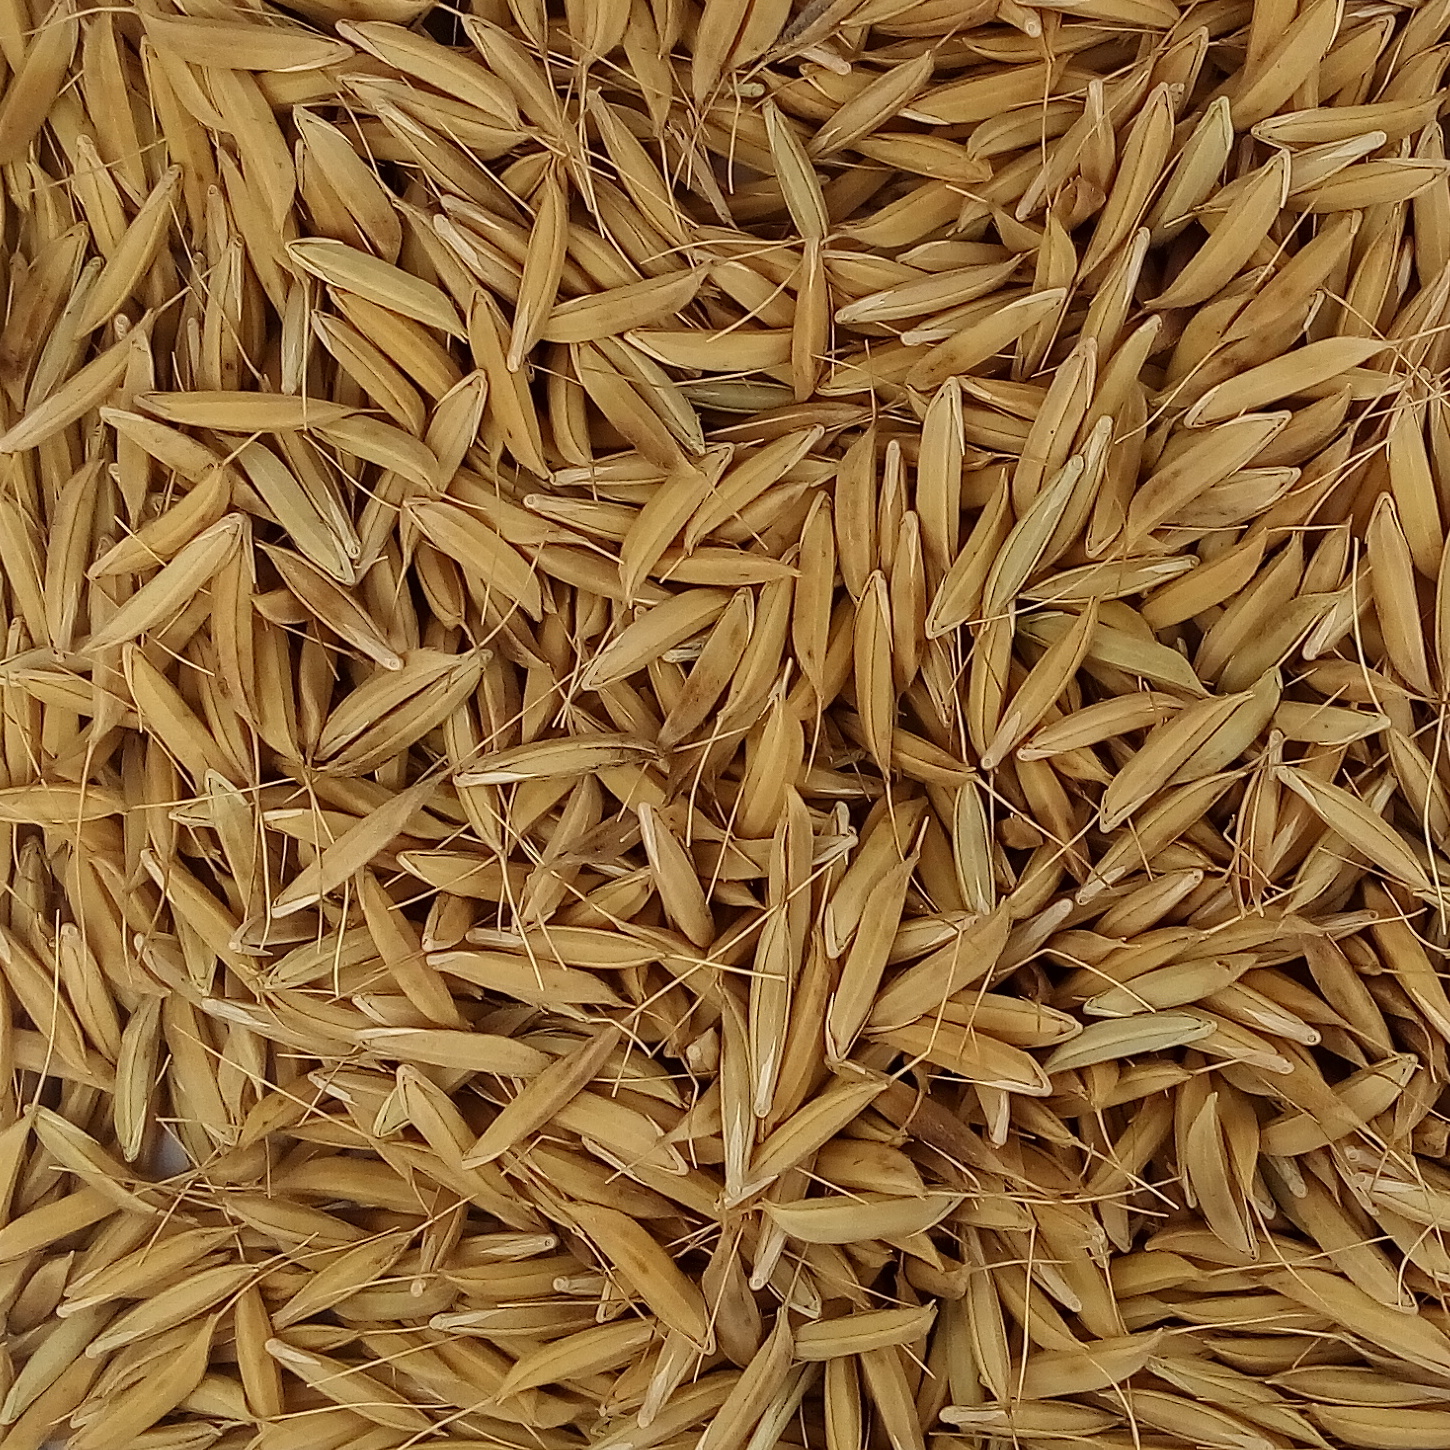
Rice seed variety: CSR_30